Glen Canyon Park

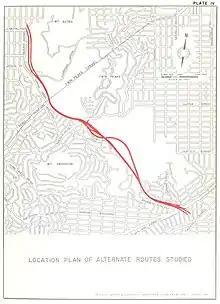
Map of Glen Canyon Park showing the route proposed in 1958 for the Crosstown Freeway. A citizen movement stopped freeway construction before it had reached Glen Canyon Park.

The Crocker era ended in 1922 when the City of San Francisco purchased the Glen Canyon Park and Recreation site. At present, O'Shaughnessy Boulevard defines the western perimeter of Glen Canyon Park. In conjunction with an extension of Bosworth Street, the Boulevard was built in 1935 using roadcuts and filled slopes on the canyon's steep slopes. It was named after Michael O'Shaughnessy, who was for many years the Chief Engineer of the city. The recreation center at the south end of the park was built by the Works Progress Administration in 1937.